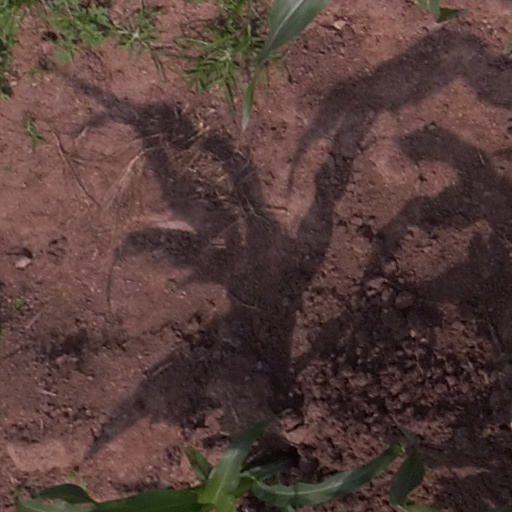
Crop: maize; corn